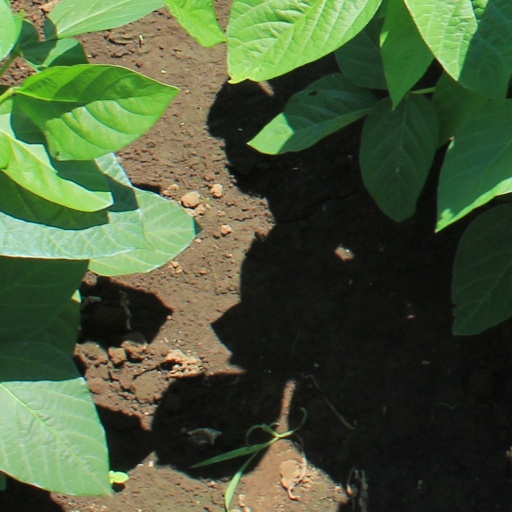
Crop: soybean